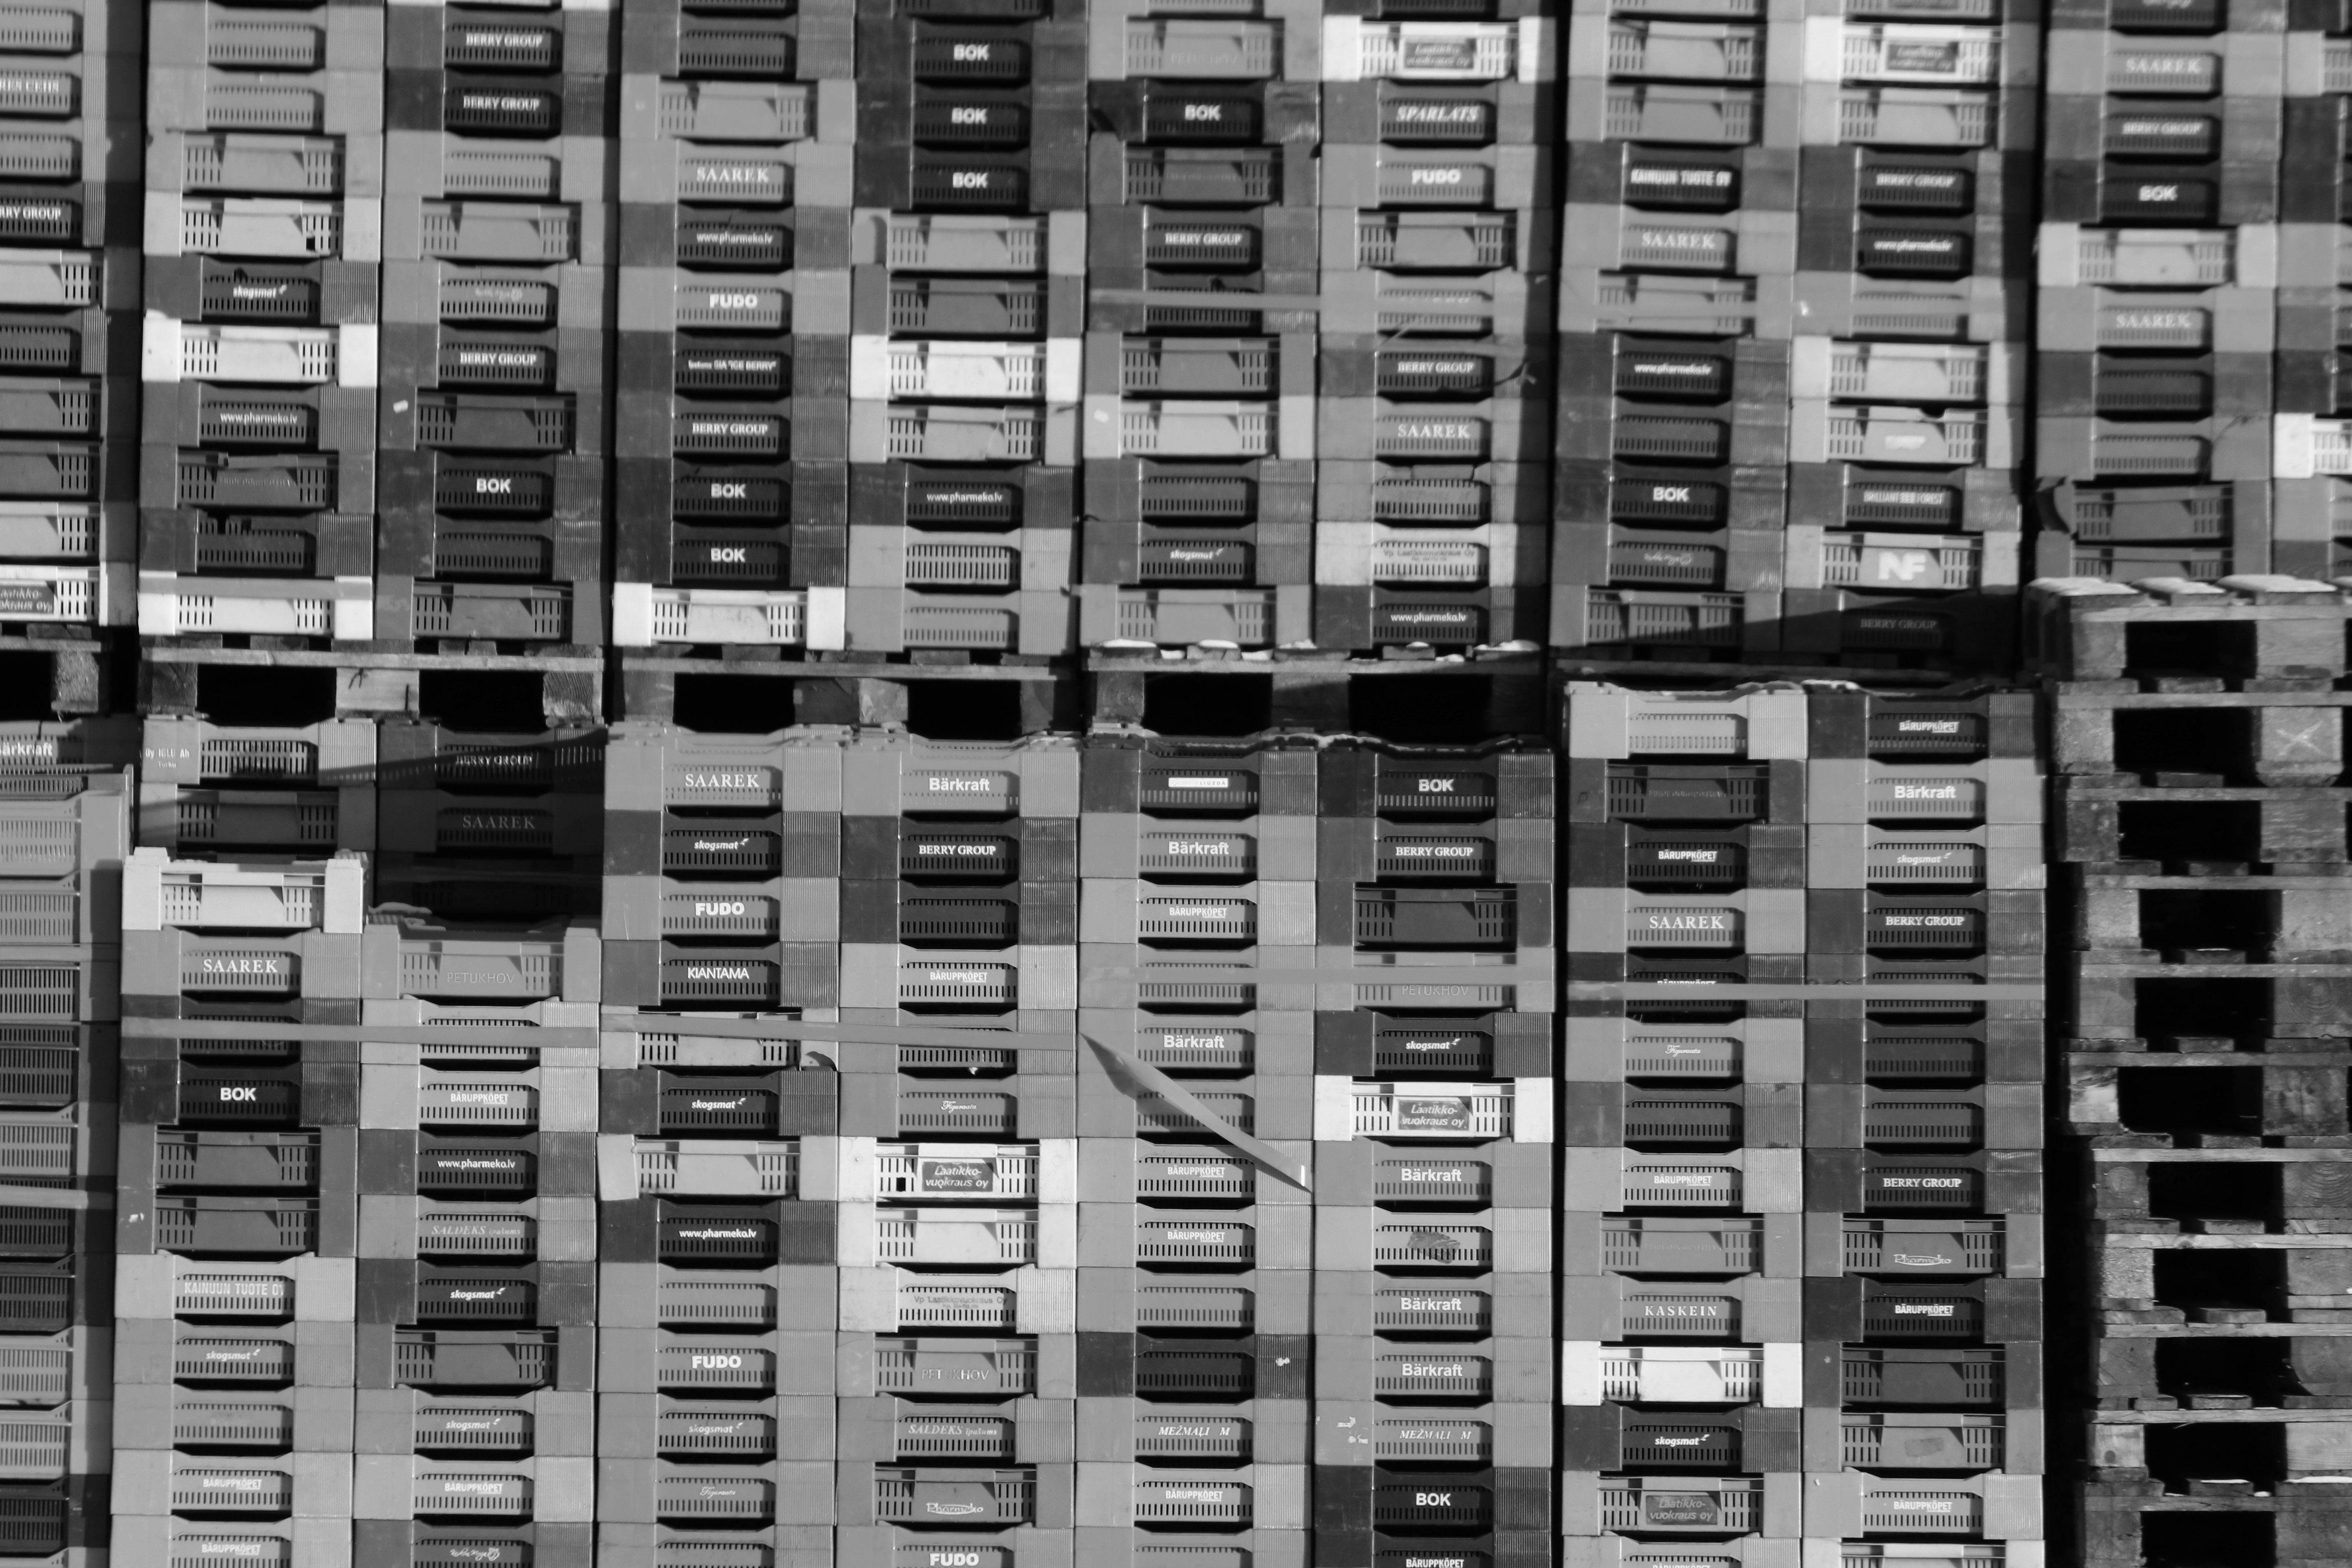
stacked boxes with wooden pallet.
The image shows a stack of wooden pallets and boxes. The black-and-white tone highlights textures, shadows, and repetition.
The black-and-white image shows stacked wooden black boxes and plastic boxes, a repetitive pattern. The even lighting highlights textures and shadows, adding depth. The straight-on angle emphasizes symmetry and order, creating an industrial feel. The mood is rigid and mechanical.
Labels: City, Urban, Architecture, Building, Apartment Building, High Rise, Neighborhood, Condo, Housing, Outdoors, Office Building, Metropolis, Road, Transportation, Vehicle, Aerial View, Car, Parking Lot, Electrical Device, Window, Home Decor, wooden pallet, stacked boxes
Camera: Canon Canon EOS 80D
Lens: 70.0 - 300.0 mm, Tamron SP 35mm f/1.8 Di VC USD + 2x
Aperture: F7.1
Exposure: 1/400 sec
ISO: 320
Focal length: 300.0 mm